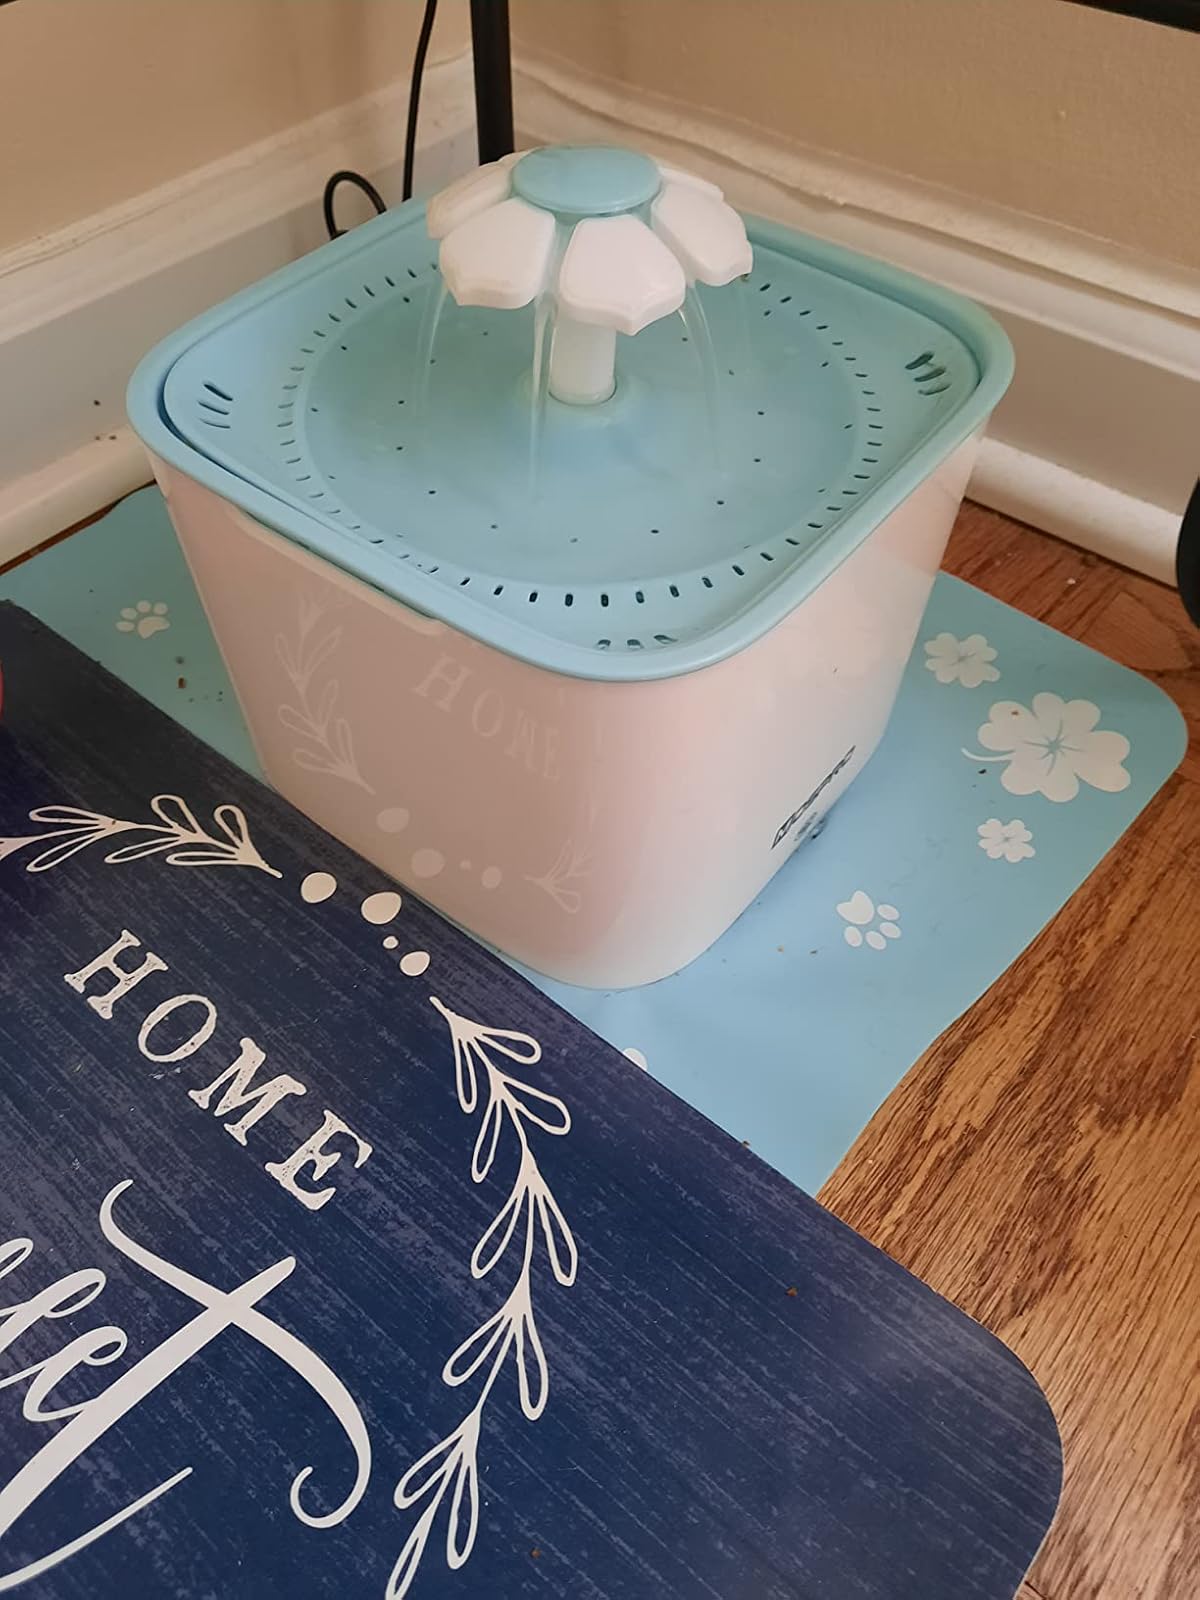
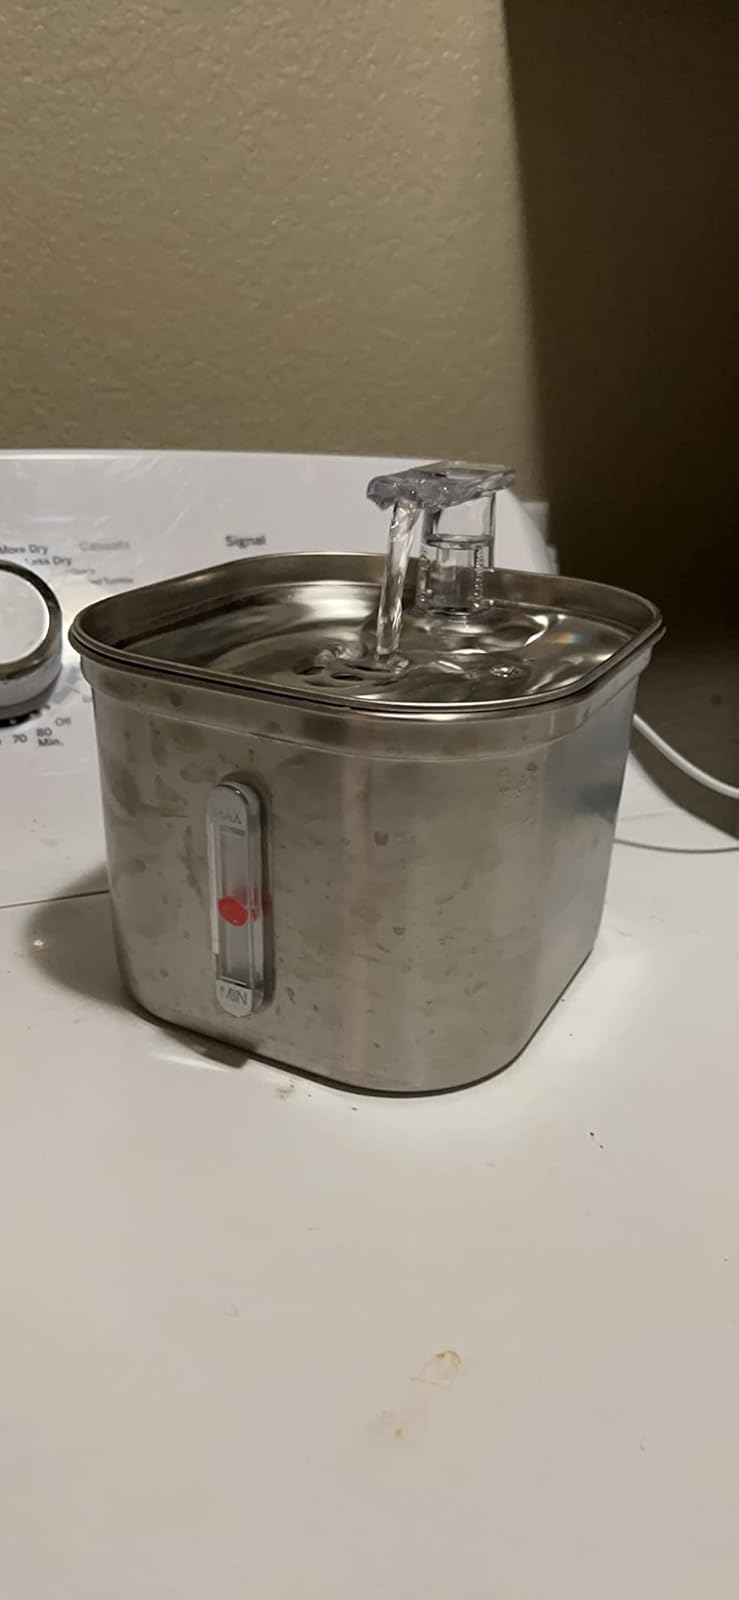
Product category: items_bowl
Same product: no